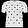
Label: T - shirt / top